Walter Fondren Sr.

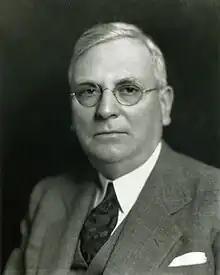

Walter William Fondren Sr. (June 6, 1877 – January 5, 1939) was an American oil industry businessperson and philanthropist in Texas. He co-founded Humble Oil Company, an antecedent to ExxonMobil.